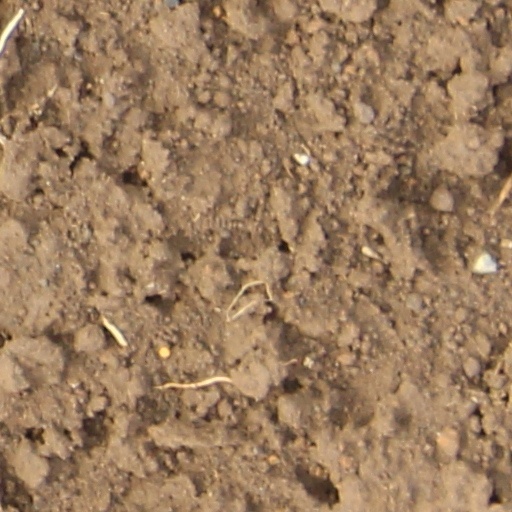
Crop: wheat